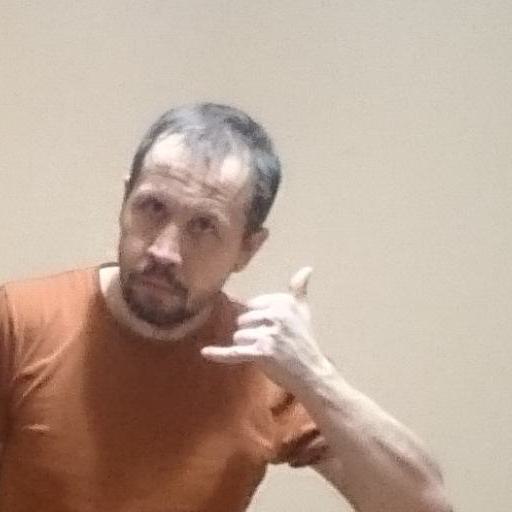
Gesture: call